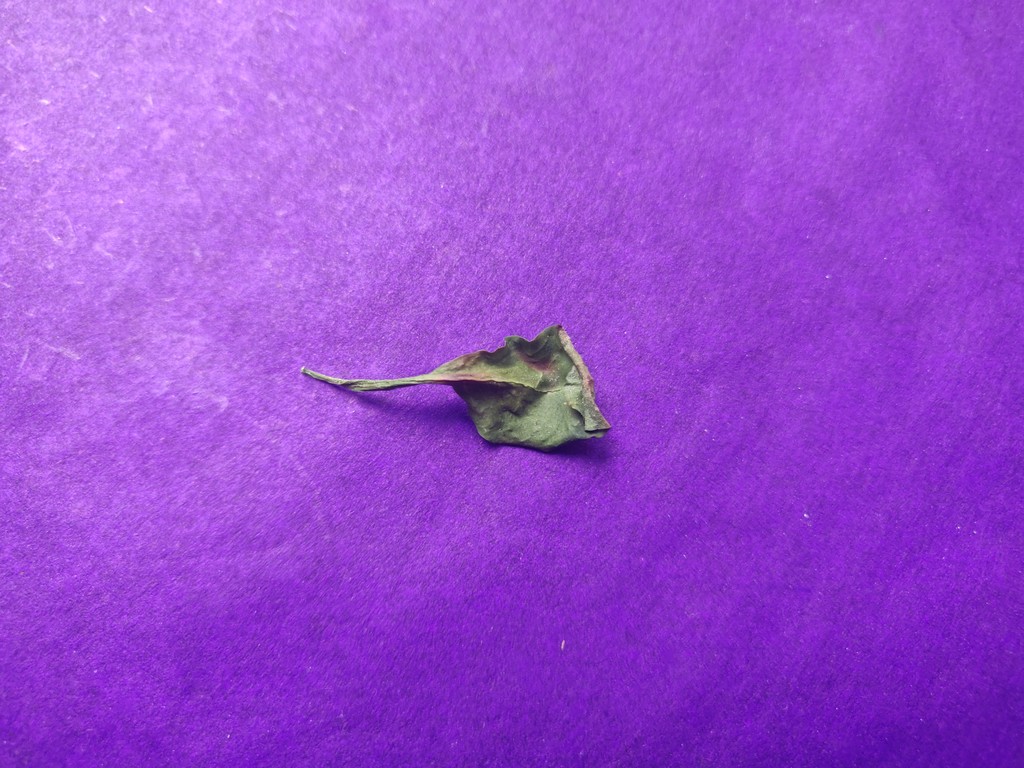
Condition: Dried
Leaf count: single
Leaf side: unknown